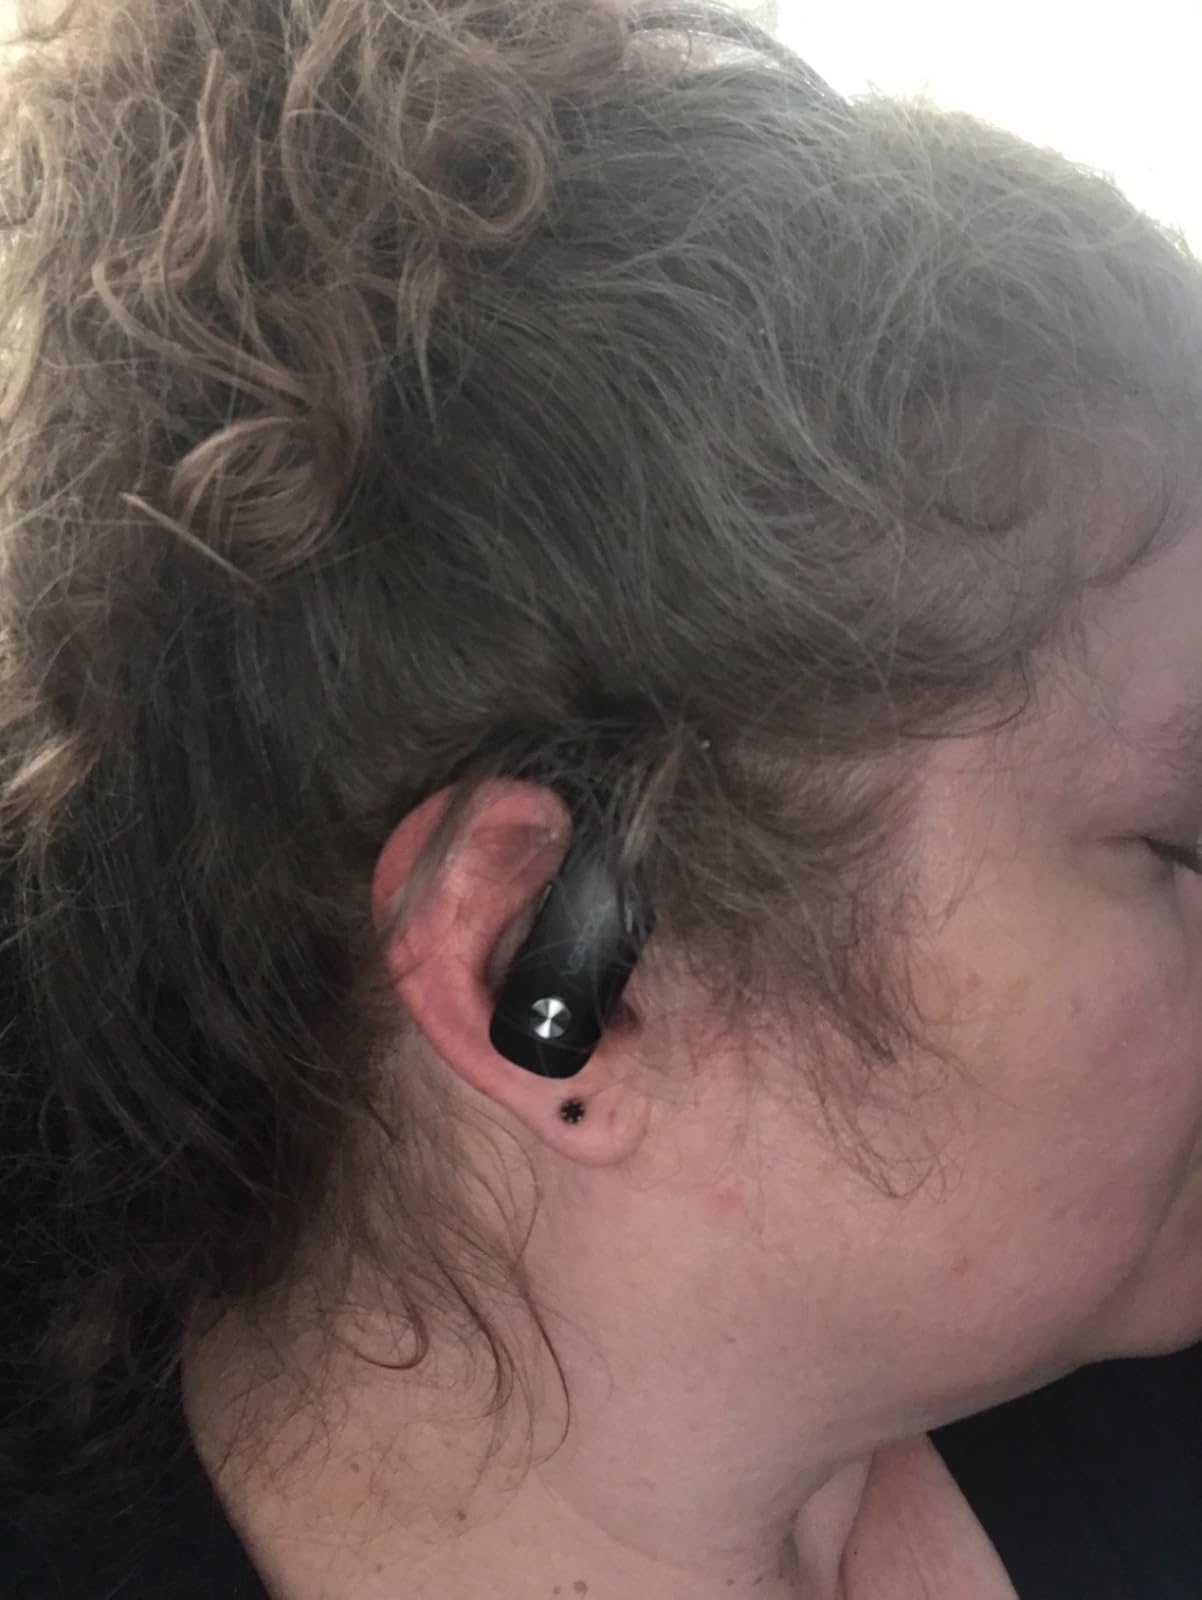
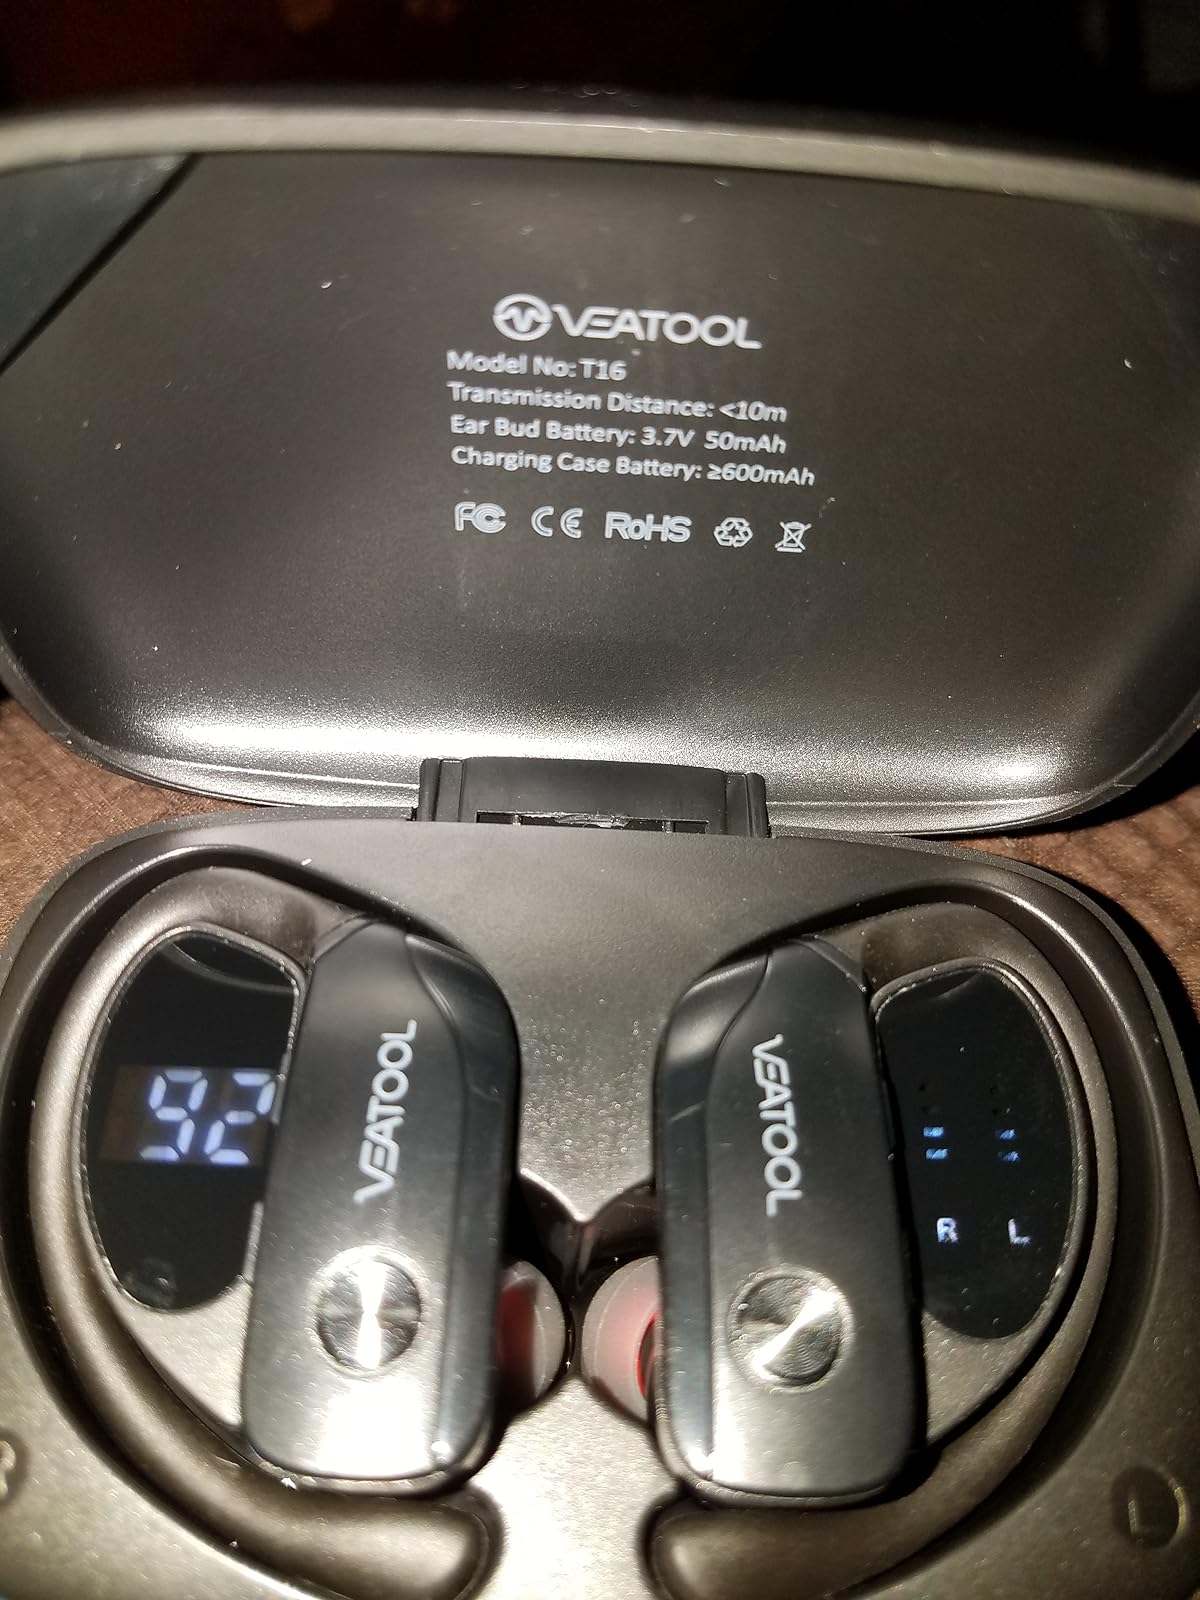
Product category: earbuds
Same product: yes